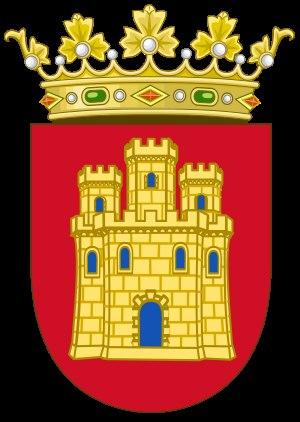
Cet article donne la liste des souverains de la couronne de León et puis de Castille, qui regroupait principalement les royaumes de Castille et de León. On relie également les souverains du royaume des Asturies.